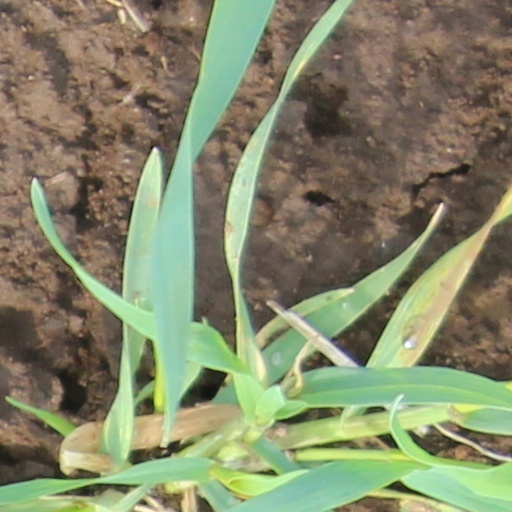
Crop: wheat